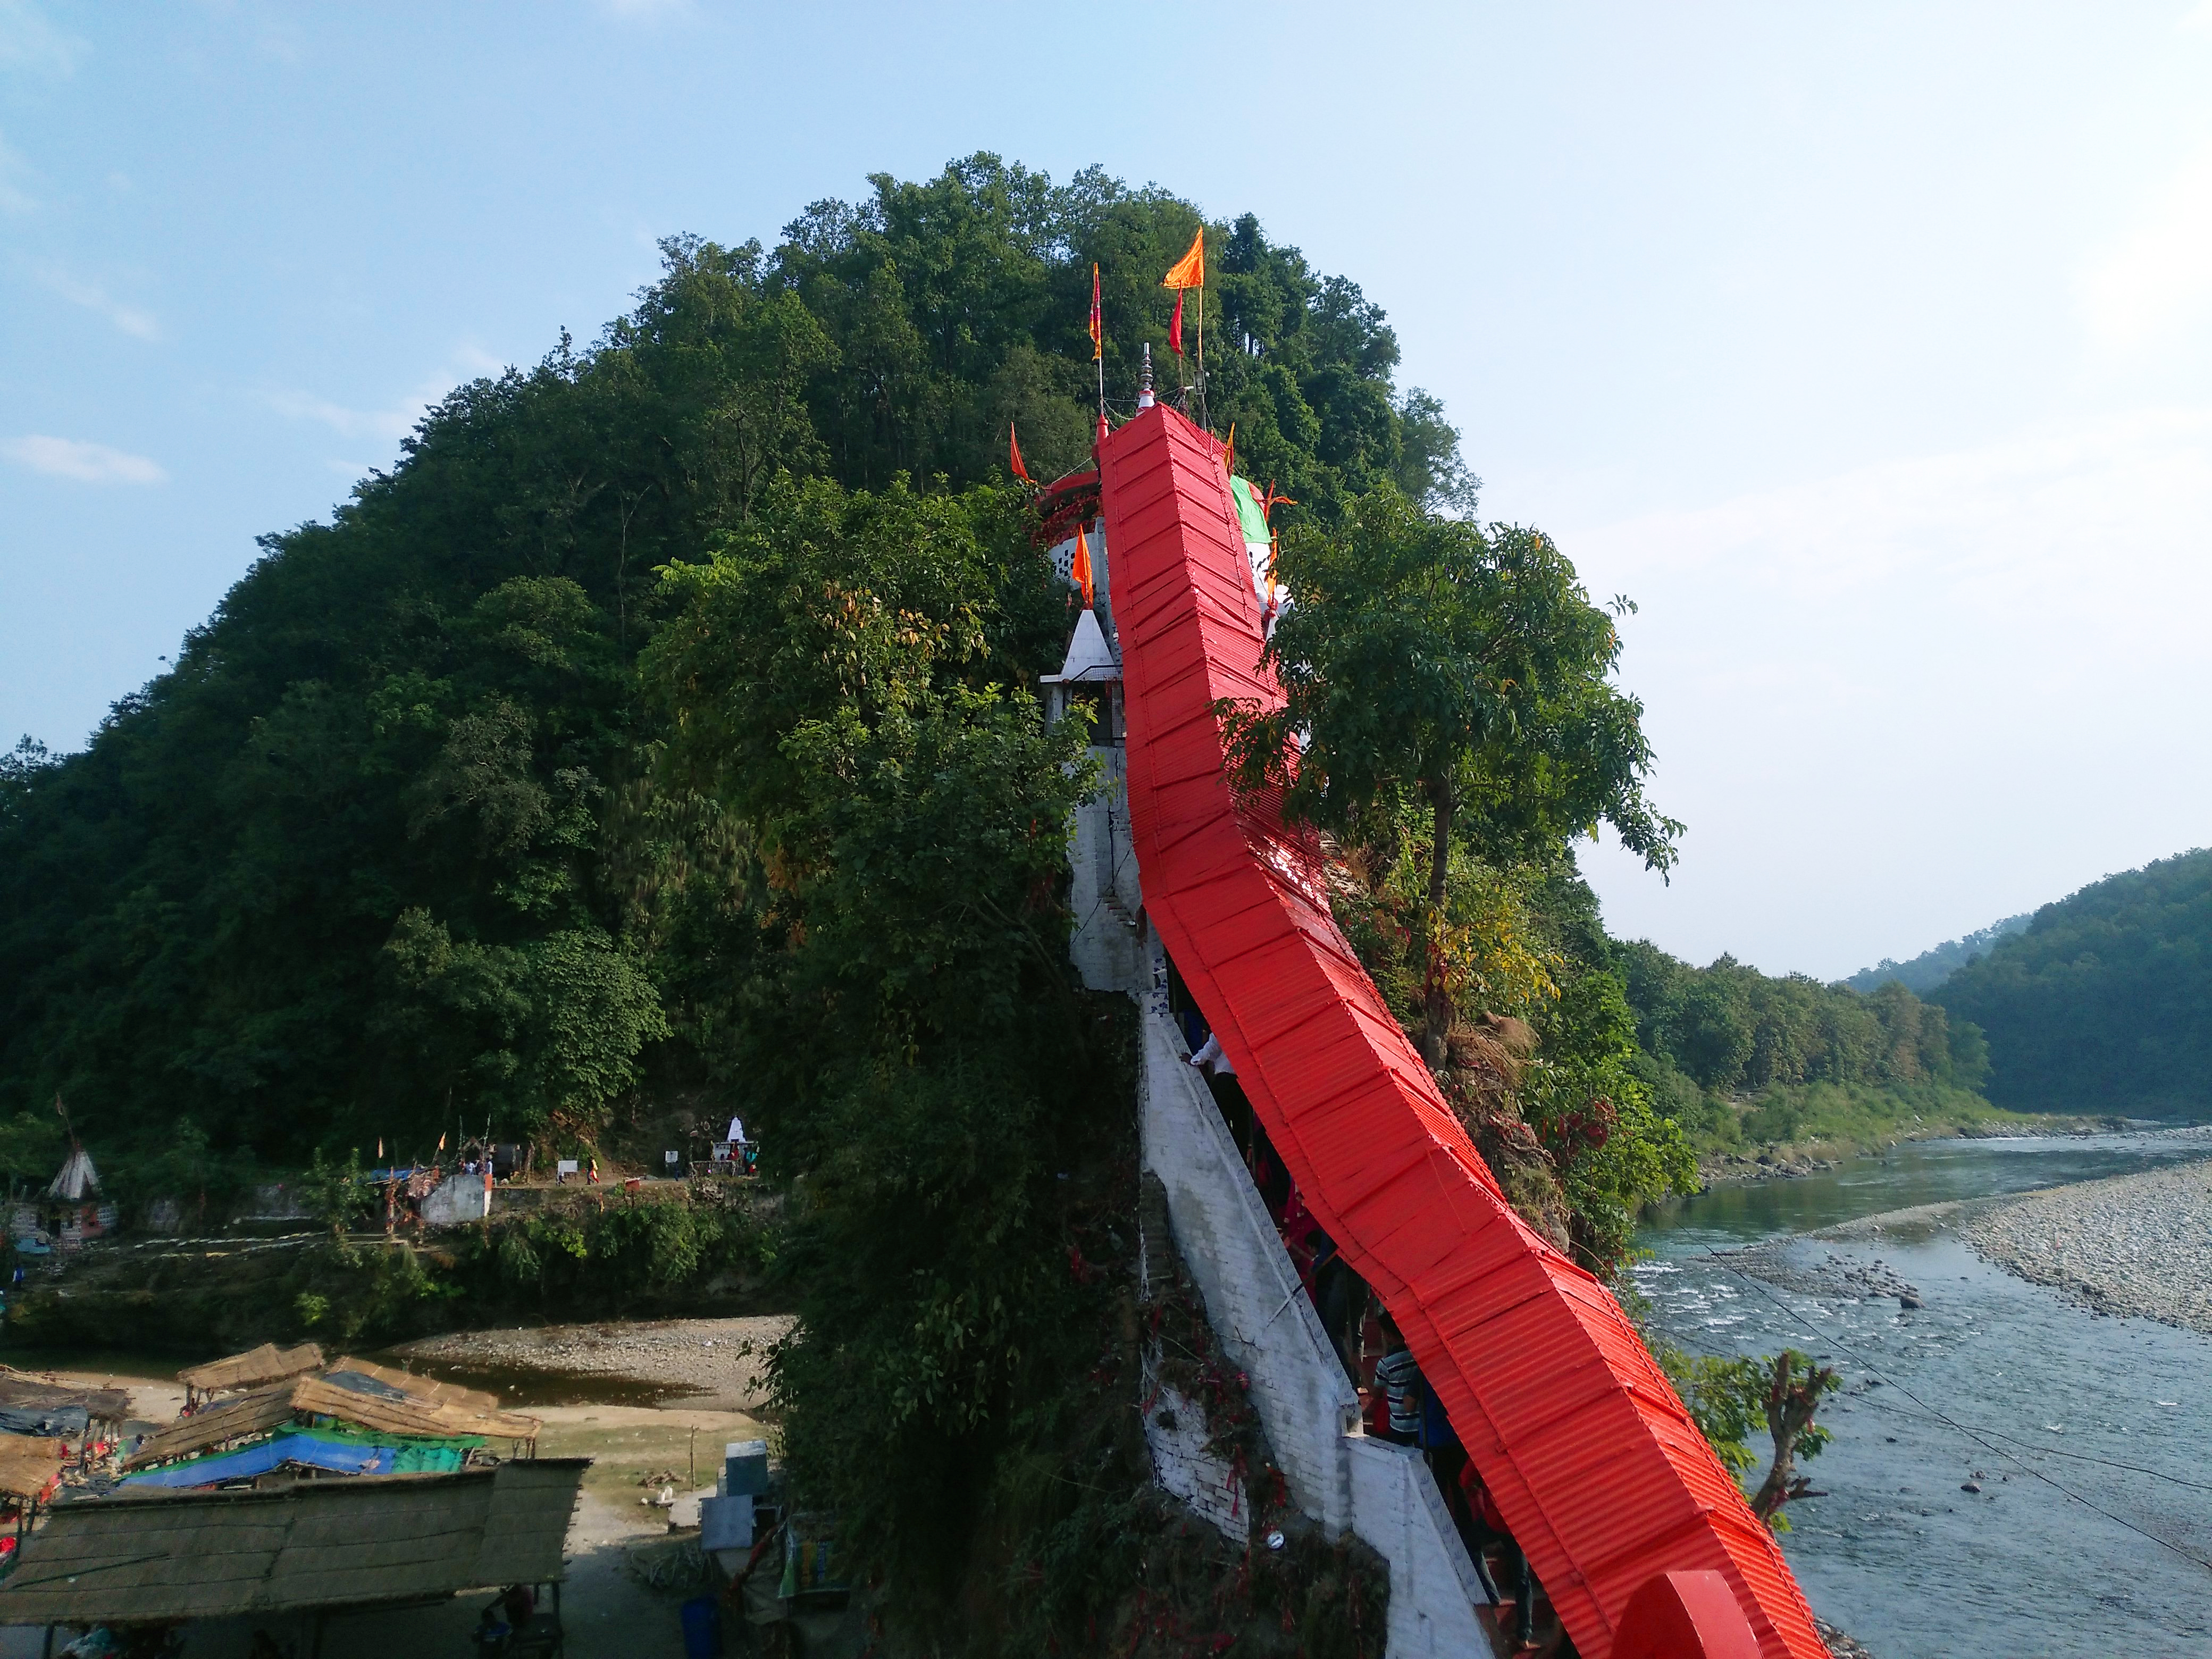
natural, nature, forest, landscape, fall, path, tree, relax, summer, sea, flower, green, outdoor, colorful, trees, scenery, calm, autumn, beach, meadow, water, spring, tranquil, temple, god, bridge, hill station, geological phenomenon, river, tourism, leisure, suspension bridge, nonbuilding structure, tourist attraction